Hollister Co.

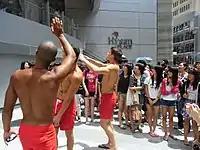
Hollister shop in Causeway Bay, Hong Kong

Abercrombie & Fitch Co. expanded into Canada in mid-January 2006 with the opening of Abercrombie & Fitch and Hollister Co. stores in Toronto, Ontario.